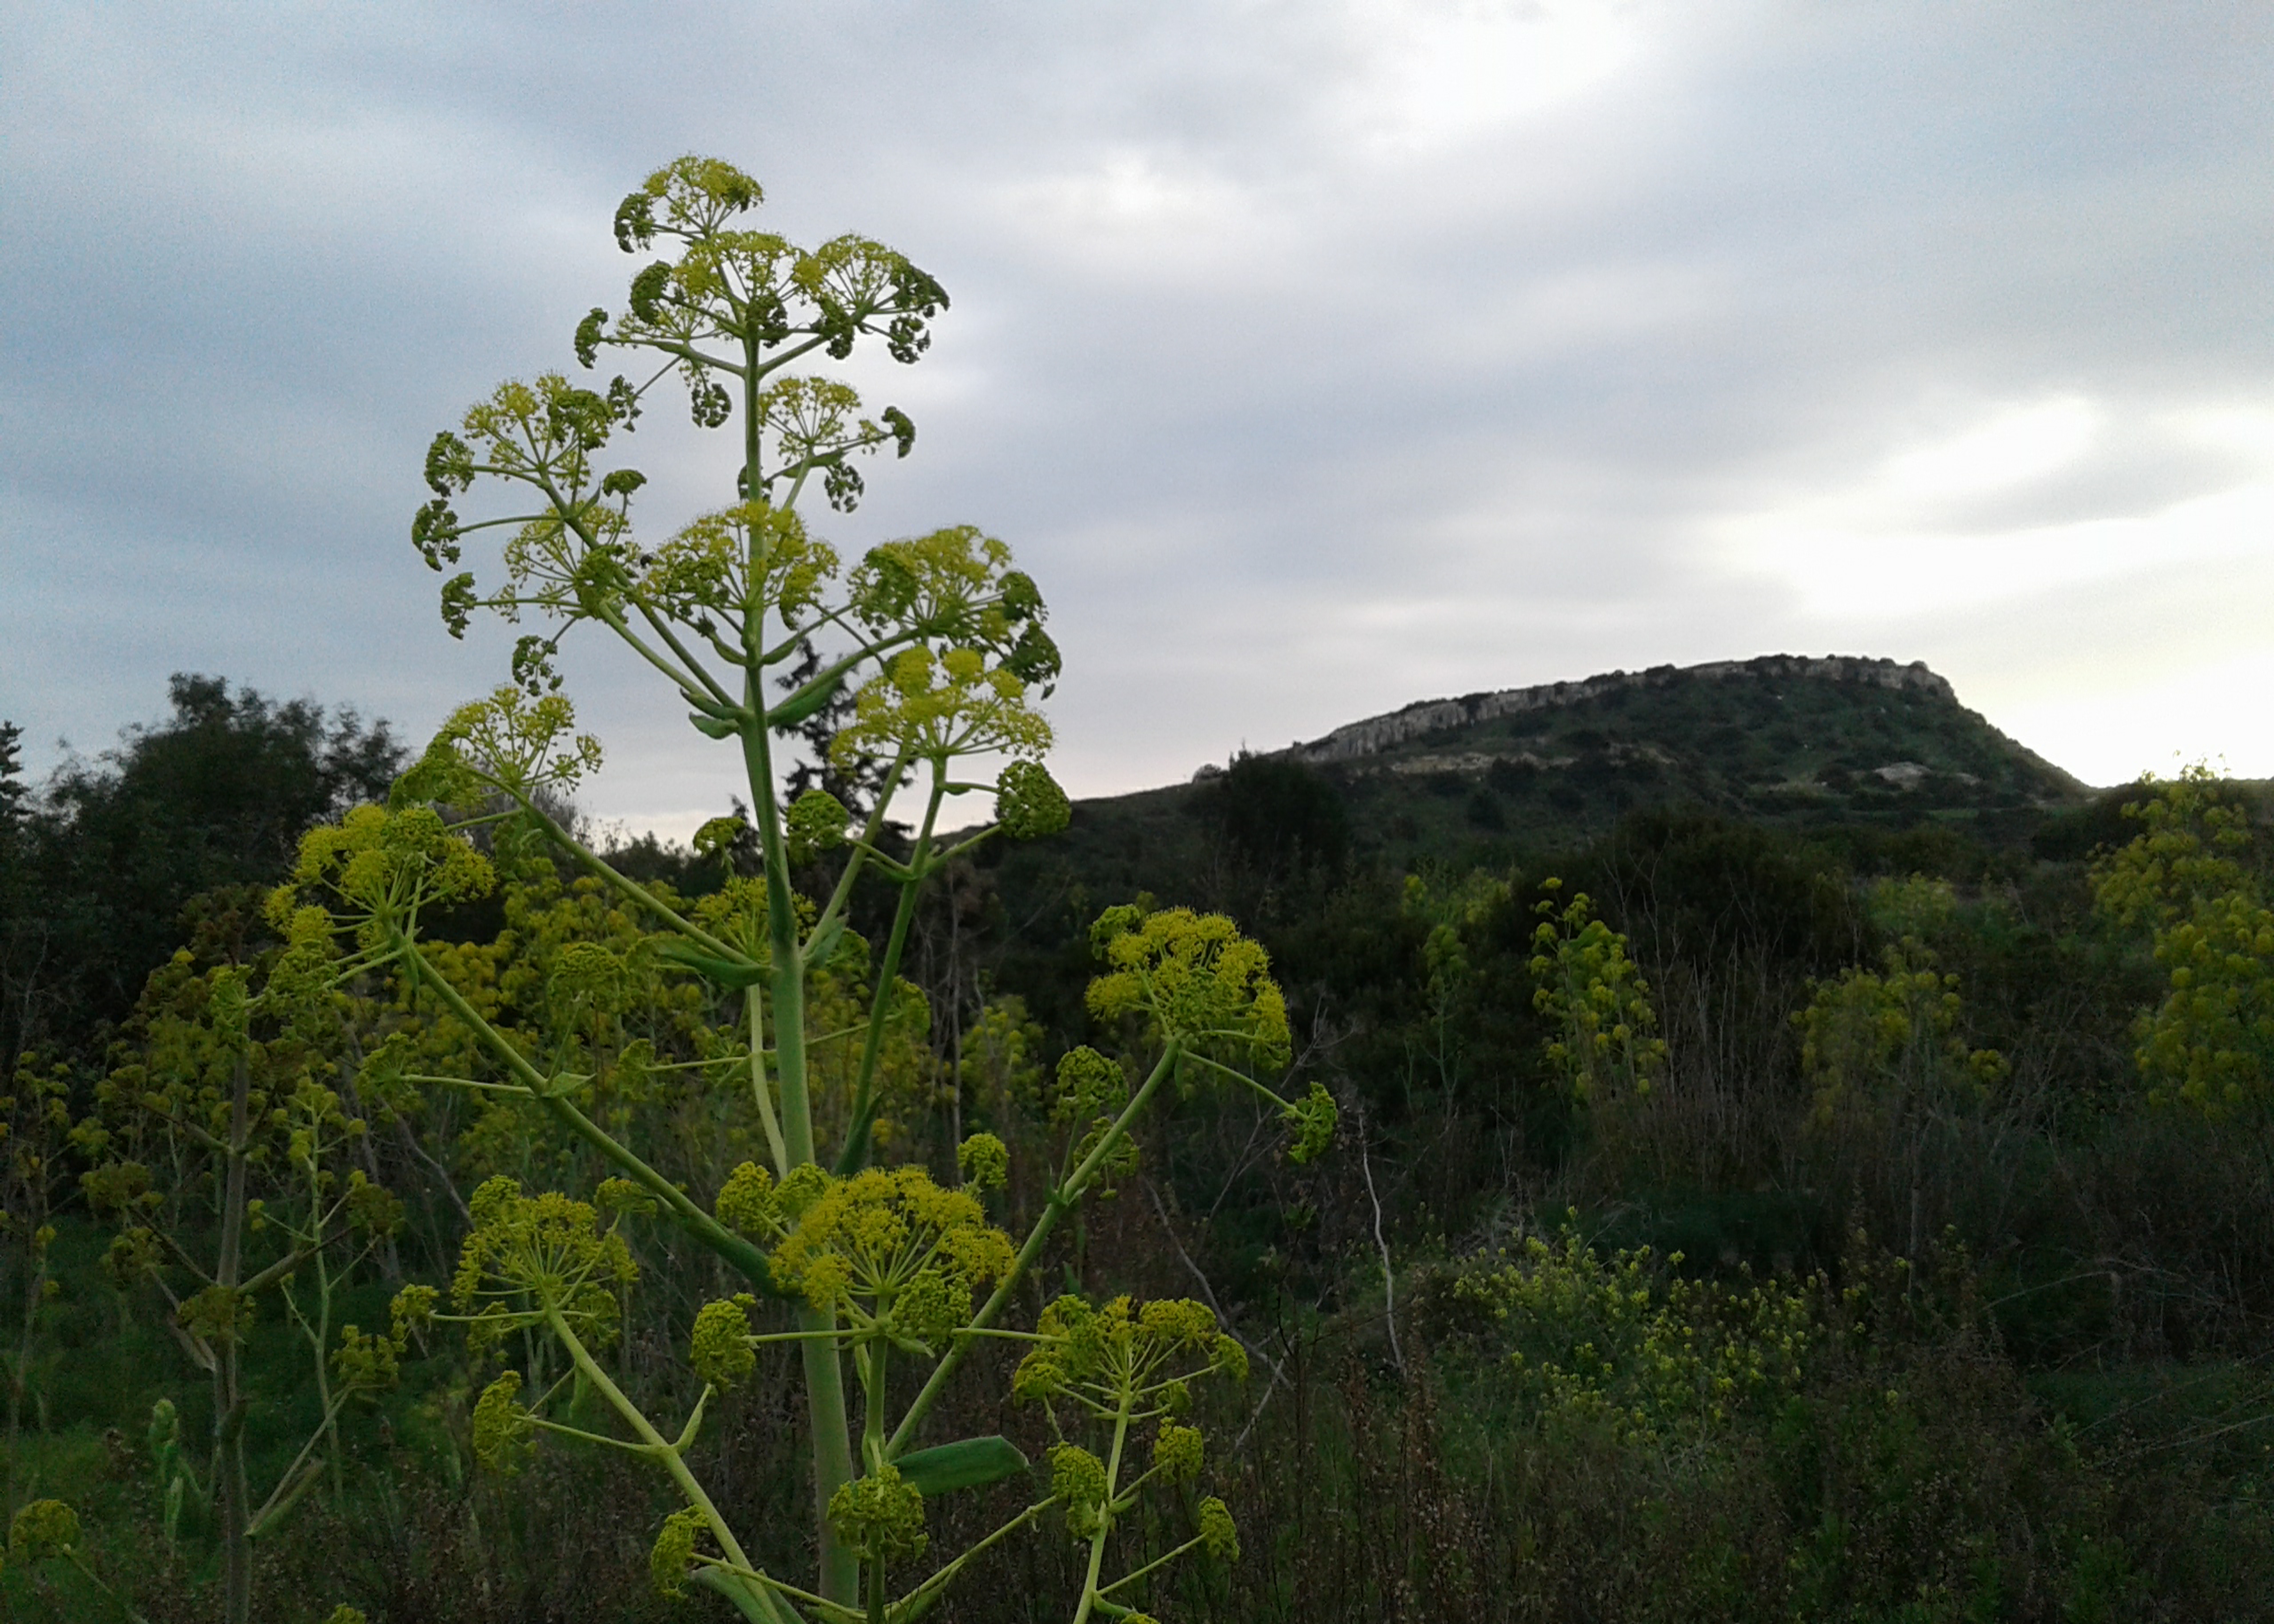
clouds, hill, greenery, sky, cloud, plant, natural landscape, tree, flower, grassland, meadow, grass, mountain, landscape, shrub, forest, flowering plant, subshrub, prairie, jungle, cumulus, herbaceous plant, wildflower, chaparral, tropical and subtropical coniferous forests, shrubland, rainforest, Forb, valdivian temperate rain forest, tropics, temperate broadleaf and mixed forest, parsley family, savanna, Heracleum plant, horizon, wildlife